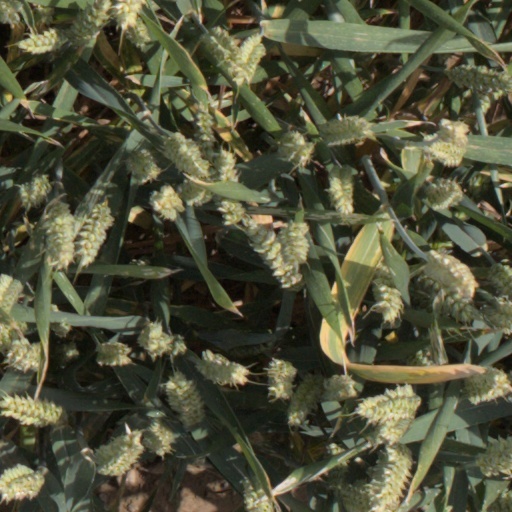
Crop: wheat